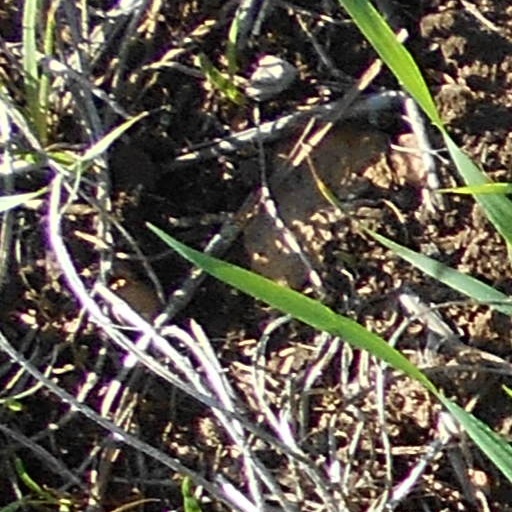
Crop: wheat